Mercury sulfide

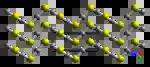

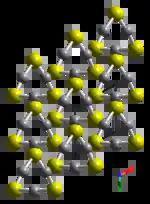

β-HgS precipitates as a black solid when Hg(II) salts are treated with HS. The reaction is conveniently conducted with an acetic acid solution of mercury(II) acetate. With gentle heating of the slurry, the black polymorph converts to the red form. β-HgS is unreactive to all but concentrated acids.